St. Peter Sandstone

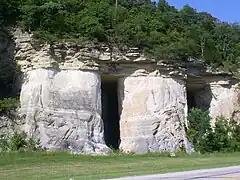
Old mine entrances in the St. Peter Sandstone formation in Pacific, Missouri, where it is still actively quarried nearby.

The St. Peter Sandstone is an Ordovician geological formation. It belongs to the Chazyan stage of the Champlainian series in North American regional stratigraphy, equivalent to the late Darriwilian global stage. This sandstone originated as a sheet of sand in clear, shallow water near the shore of a Paleozoic sea and consists of fine-to-medium-size, well-rounded quartz grains with frosted surfaces. The extent of the formation spans north–south from Minnesota to Arkansas and east–west from Illinois into Nebraska and South Dakota. The formation was named by David Dale Owen (1847) after the Minnesota River, then known as the St. Peter River. The type locality is at the confluence of the Mississippi and Minnesota Rivers near Fort Snelling, Minnesota. In eastern Missouri, the stone consists of quartz sand that is 99.44% silica.